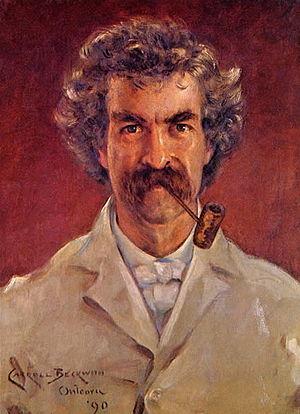
L’histoire des bourses de valeurs retrace les étapes de l'émergence d'espaces de valorisation des obligations, qui dominent ainsi jusqu'au milieu du XIXᵉ siècle, puis des actions. Auparavant, le financement des armements navals vénitiens et hollandais sous la forme d'actions reste une exception. Les obligations prennent leur essor dès le XVIIIᵉ siècle sur un marché déjà mondialisé, soutenu par les banques centrales et le Trésor public.
Mark Twain [mɑɹk tweɪn], nom de plume de Samuel Langhorne Clemens, né le 30 novembre 1835 à Florida dans le Missouri et mort le 21 avril 1910 à Redding dans le Connecticut, est un écrivain, essayiste et humoriste américain.
Cet article résume l'histoire de l'État du Nevada.